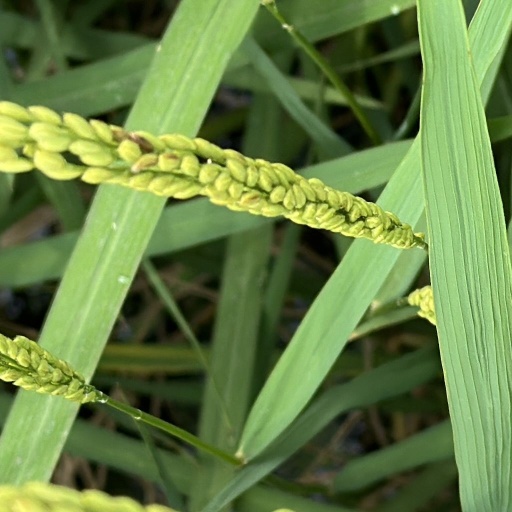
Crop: rice